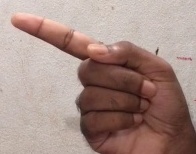
ASL sign: G